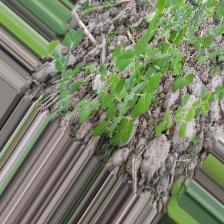
Label: Normal